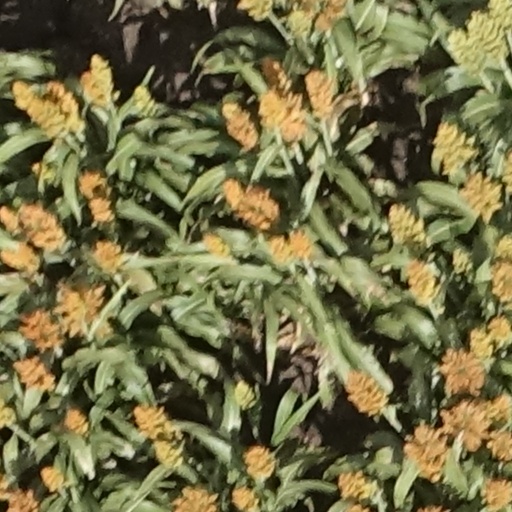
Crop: sorghum